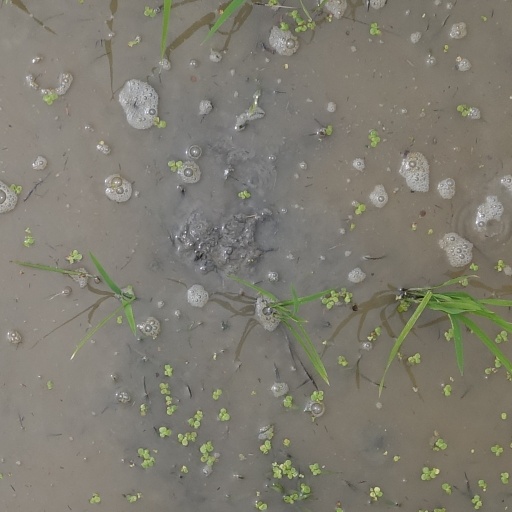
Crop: rice